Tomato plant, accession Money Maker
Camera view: vertical (180 deg); turntable rotation: 90 degrees
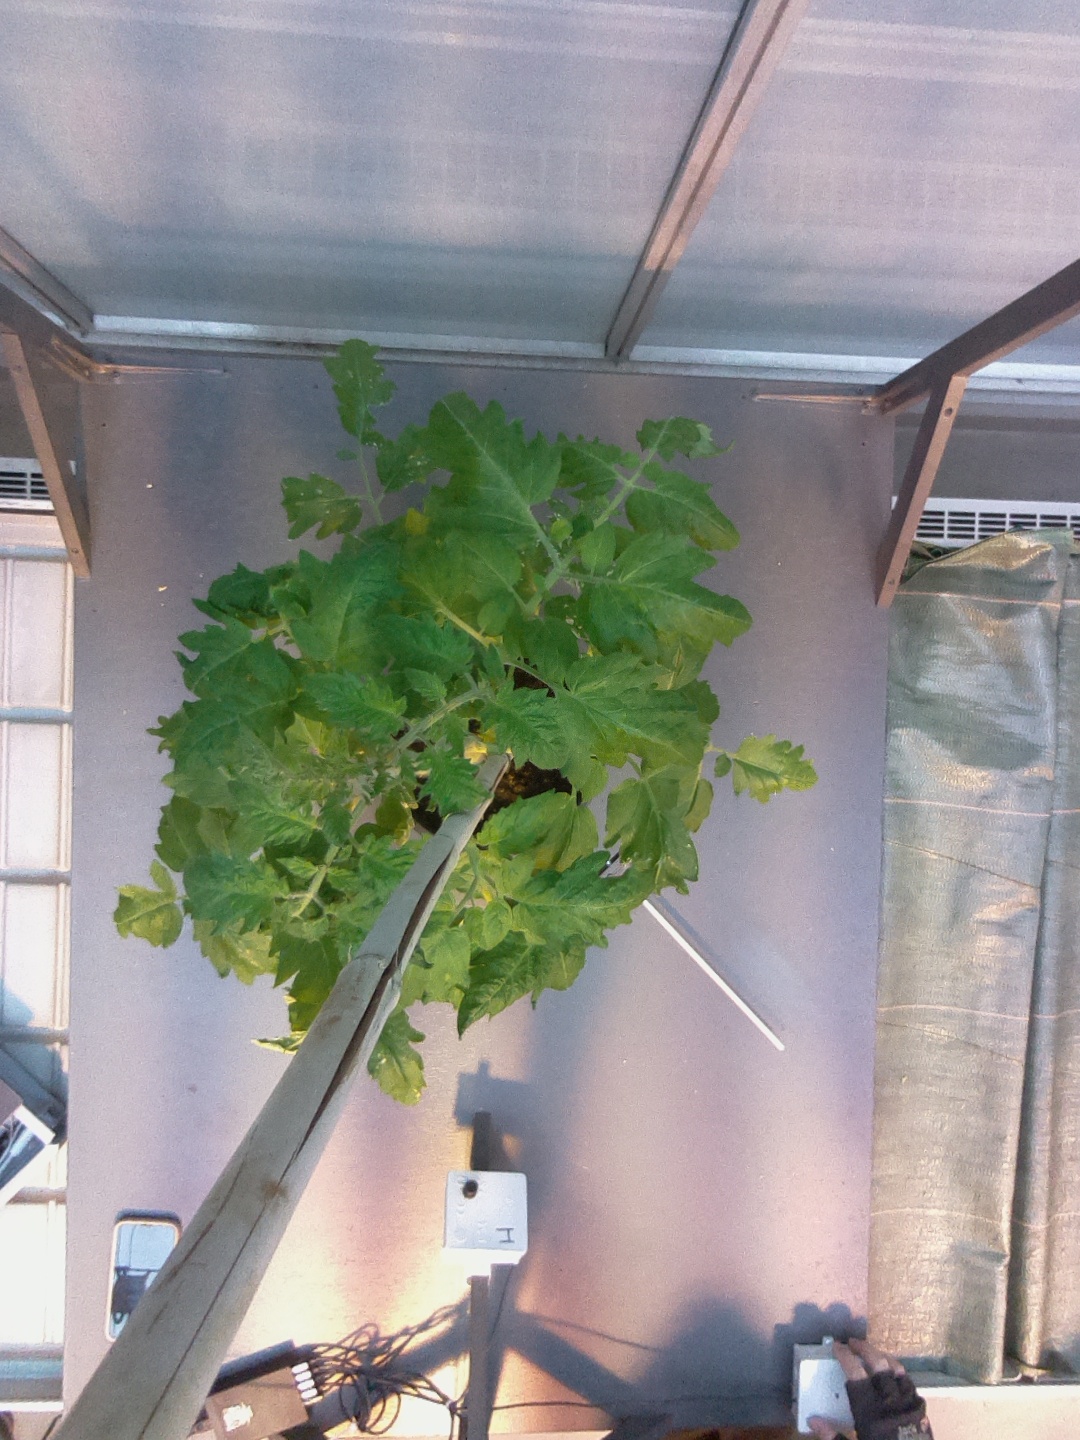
BBCH growth stage 55: 5 inflorescences visible